Rugby union in Malawi

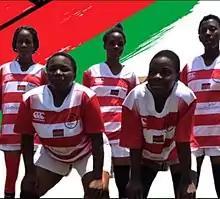
MARU ladies team

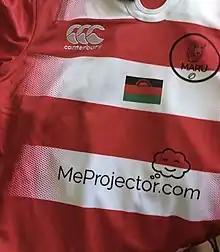
Malawi National Rugby Team jersey

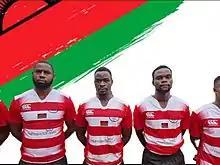
Malawi Rugby

"Islam and Rugby" on the "Rugby Readers review"